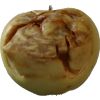
Label: Apple hit 1